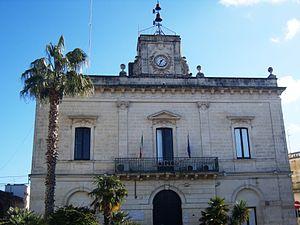
Lizzanello est une commune italienne de la province de Lecce dans la région des Pouilles.